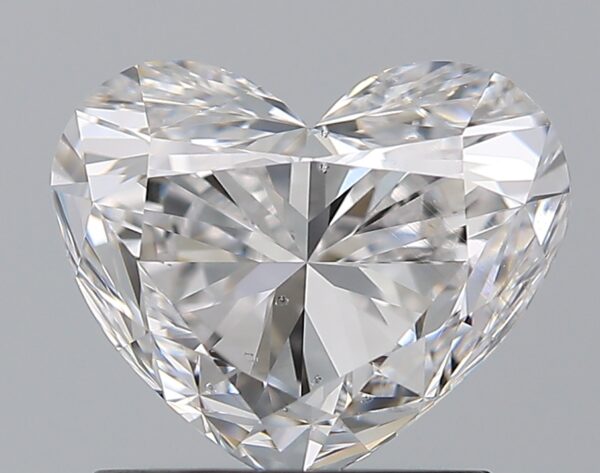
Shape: heart
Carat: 1.5
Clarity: SI1
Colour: D
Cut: GD
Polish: EX
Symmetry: VG
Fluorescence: N
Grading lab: GIA
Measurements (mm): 6.35 x 7.72 x 4.87